Ralph Hauenstein

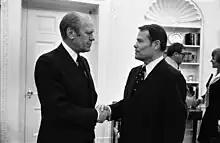
President Gerald R. Ford Shaking Hands with Ralph Hauenstein in the Oval Office in 1976.

After the war, Hauenstein saw opportunities to build bridges between the United States and Europe devastated by war. He went into international trade and partnered with European enterprises to provide goods and services to consumers in Europe, the Middle East, and elsewhere where democracies were struggling. He underwrote a modern bakery in Haiti, providing jobs for hundreds of workers and thousands of individual distributors at a difficult time in that nation's history. He also set up a school in Florida that taught people from developing countries how to run a fully automated bakery and provide good jobs in their local economy.